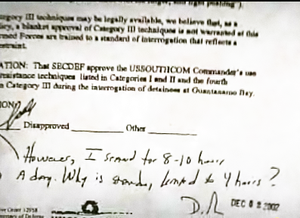
La technique d’interrogatoire renforcée est un euphémisme utilisé par l’administration de George W. Bush aux États-Unis pour désigner les méthodes d’interrogatoires des services de renseignements militaires américains et de la CIA appliquées aux individus capturés dans le cadre de la guerre contre le terrorisme après les attentats du 11 septembre 2001.